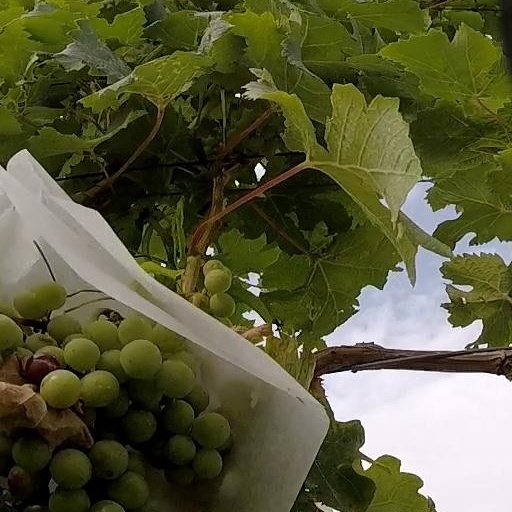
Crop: grape